Saint John's Church (Hagerstown, Maryland)

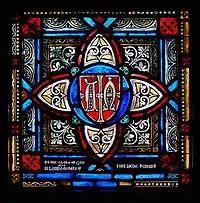
Tennant Memorial Window.

Christ and Saint John are depicted three times in the combined High Altar and Reredos: Church patron and the Christ served by the Church numbered in the Creator, Redeemer and Sanctifier. The “three theme” runs throughout the work, as in the trefoils – representative of the Holy Trinity – in peaked gables. The Last Supper forms the south arm of a Greek Cross. The Reredos itself provides the east, west and north arms. The center of the cross is the bronze relief of the Nativity and the Crucifixion. Note the Star of Bethlehem, centerline. This Star is often used to mark the moment of equipoise at which the human Jesus received divine aspect, becoming of the Trinity. Angels stand at either side of the bronze relief: one with arms crossed and the other with hands in prayer. Across the Greek Cross's arms are the four Gospel authors, saints Matthew, Mark, Luke and John. John holds the chalice poisoned to kill him at Ephesus, alluding to its miraculous purification during which he exorcised the Serpent. The other three Gospel writers hold quills and tablets, the tools of their craft.